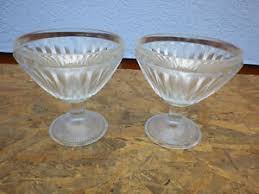
Waste category: glass